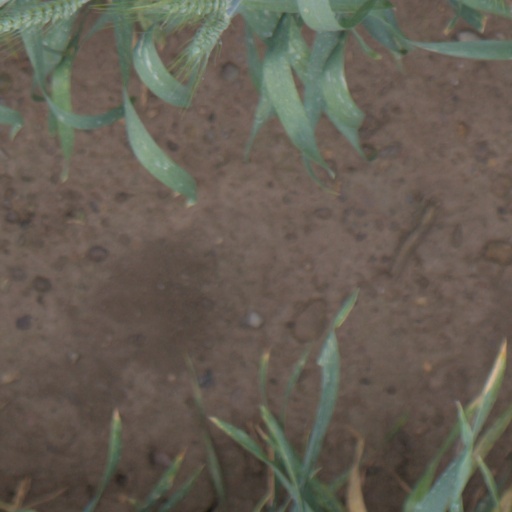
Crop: wheat